Paul Norman (game designer)

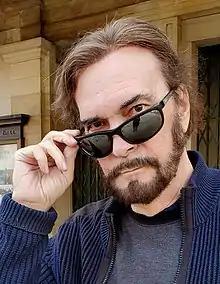
Norman in 2019

Paul Norman (born December 18, 1951) is an American game designer, musician, composer, and computer programmer. He has been active in the music scene since 1970 and has been involved with the development of computer entertainment and information since 1982, including the production of "Forbidden Forest" in 1983.